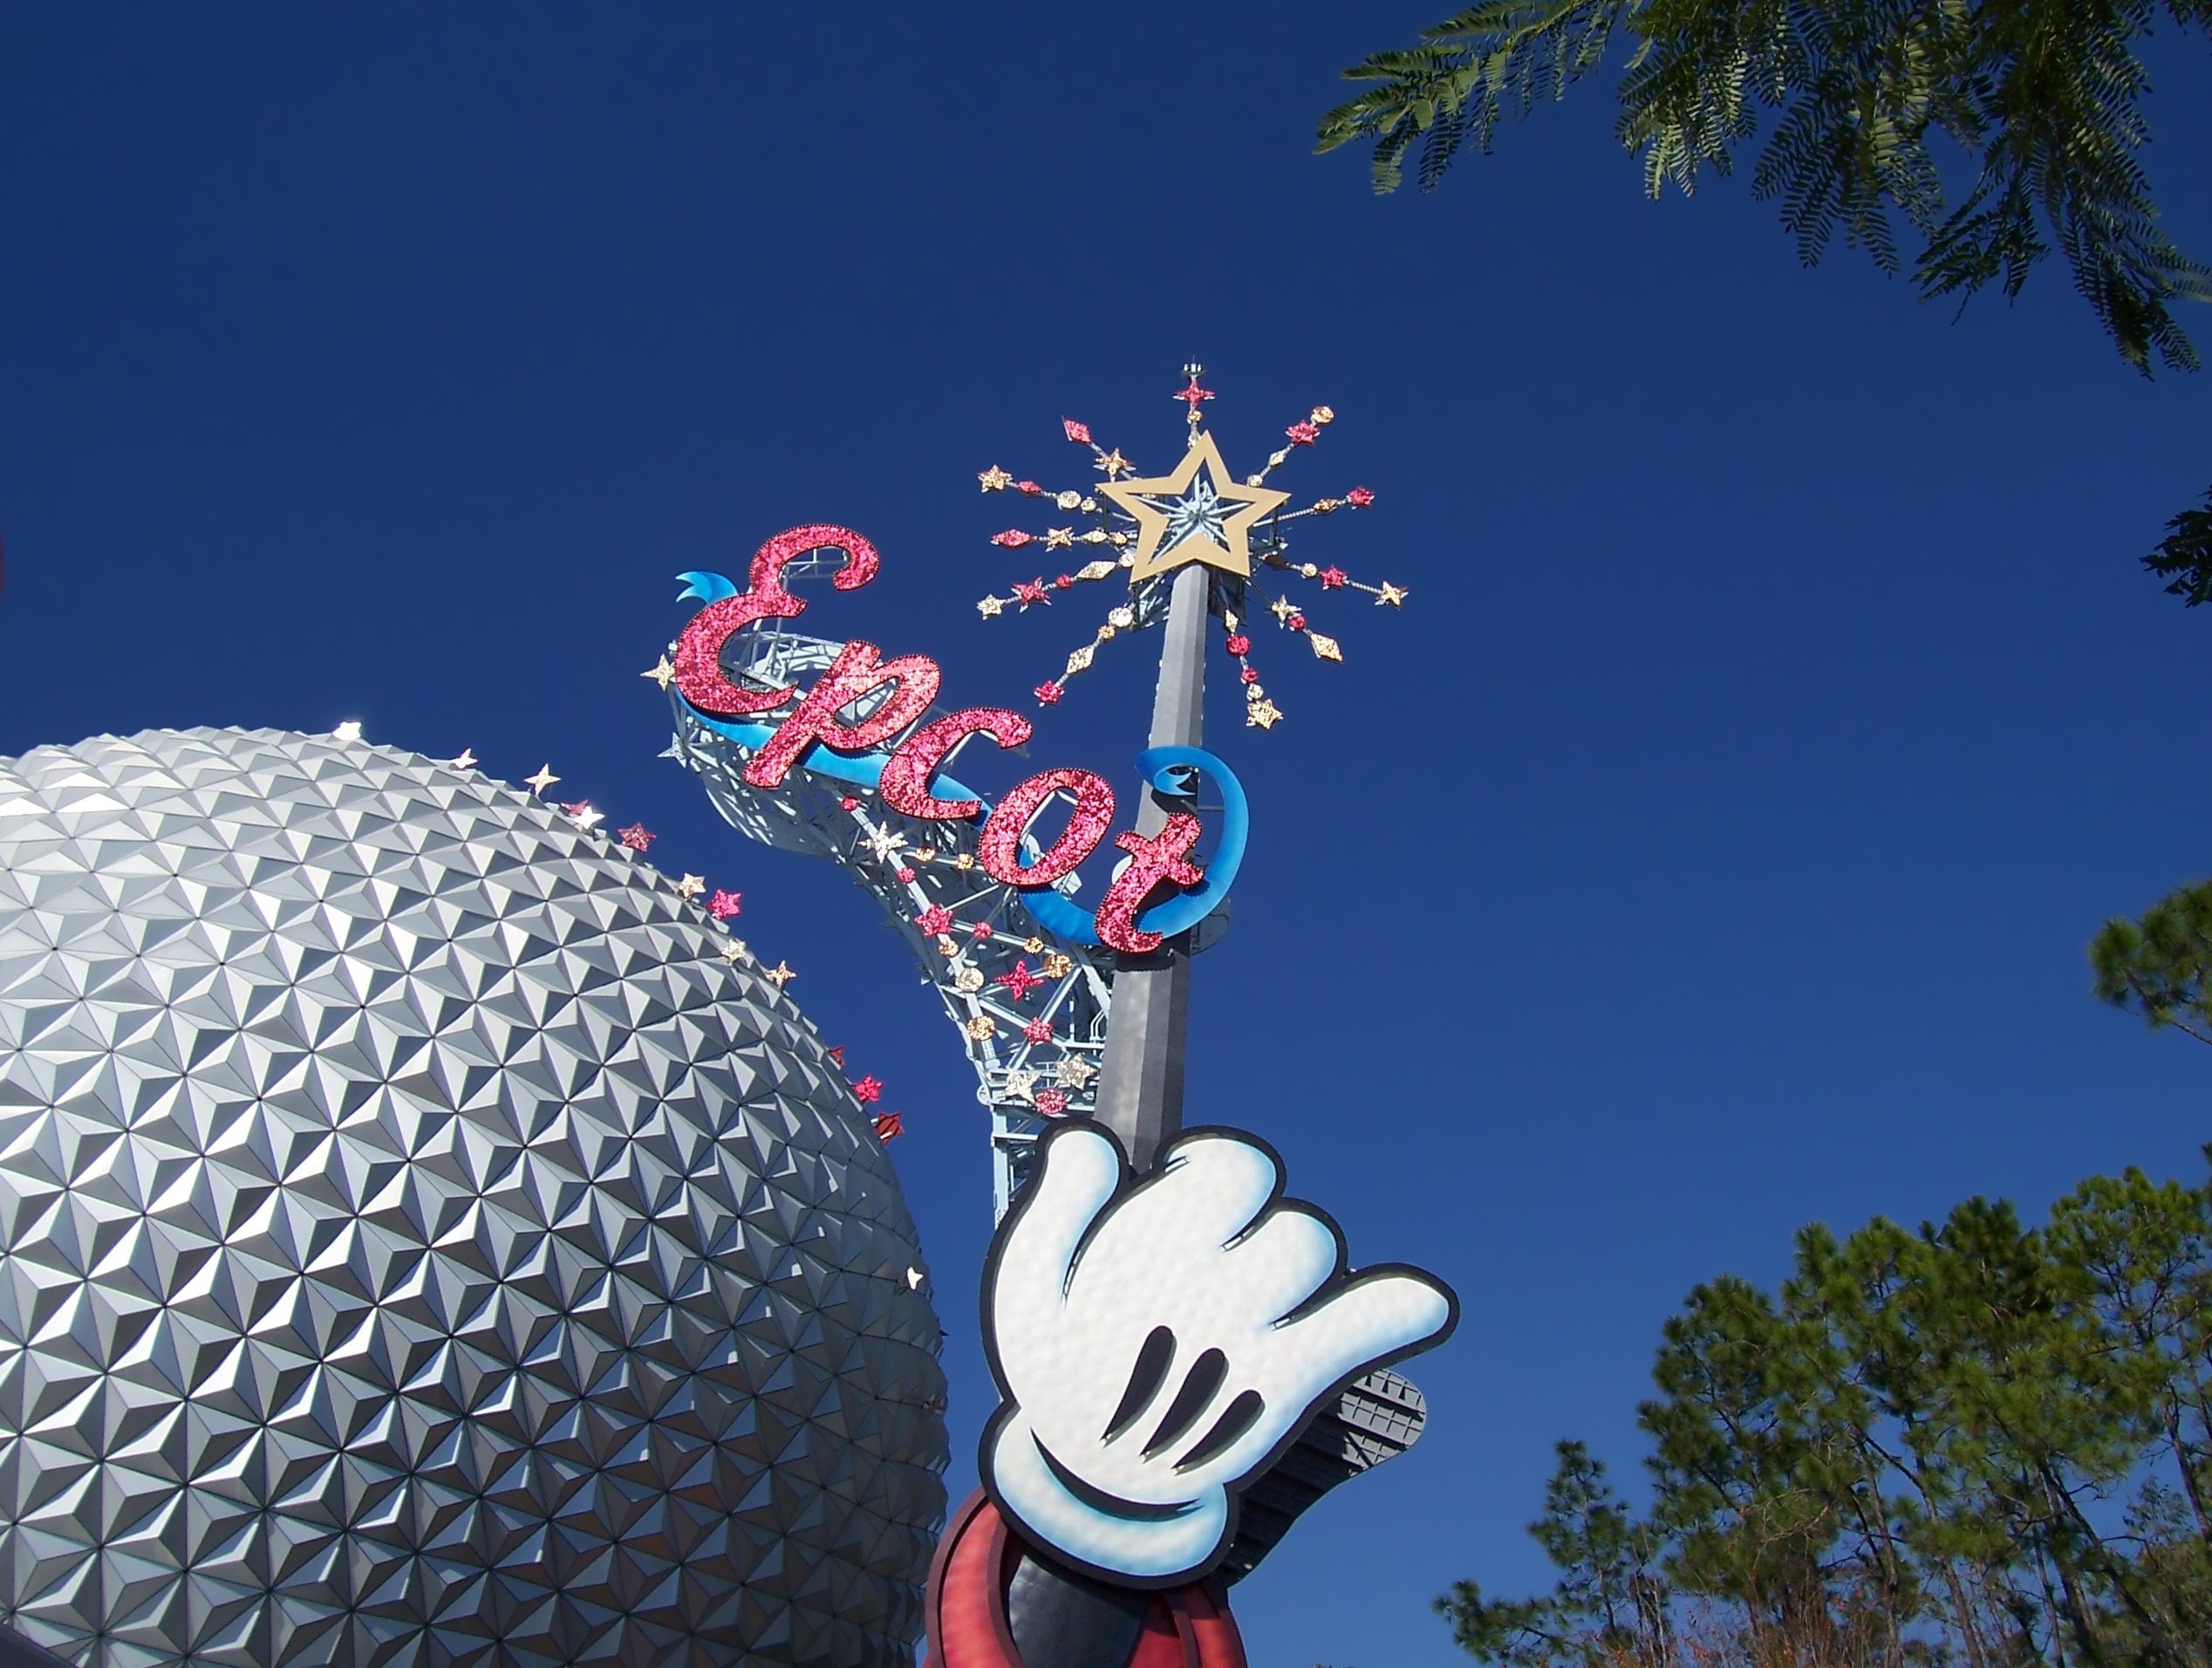
outdoor, sky, technology, flower, vacation, travel, amusement park, park, usa, leisure, epcot, sculpture, resort, culture, florida, theme, disney world